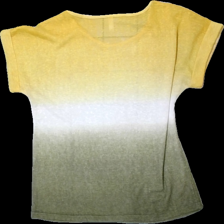
View: back
Type: T-shirt
Category: Ladies
Brand: Soya/Soyaconcept
Colors: Yellow, White, Green
Material: 100% polyester
Pattern: Striped
Cut: Regular
Size: M
Season: All
Damage location: top left
Damage 2 location: middle center
Damage 3 location: bottom left
Price range: 50-100
Recommended usage: Reuse
Description: randig t-shirt